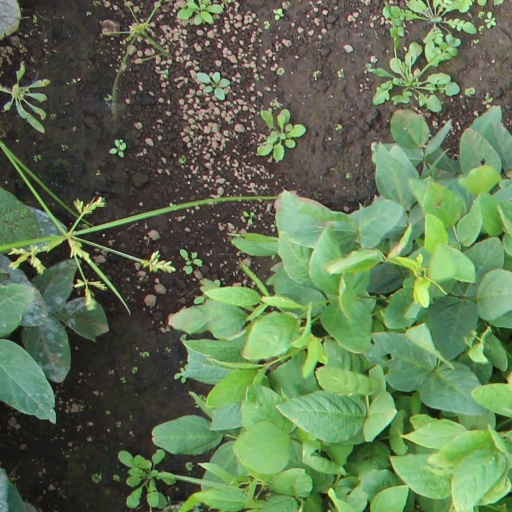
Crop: soybean